Jaguar S-Type (1963)

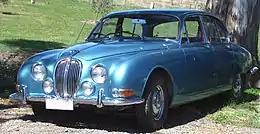
Jaguar 3.4S in factory opalescent silver blue

Though introduced in 1963, only a small number of S-Types was produced in that year. The S-Type did not manage to overtake the Mark 2's production figures until 1965. It repeated the feat in 1966, the year in which the Jaguar 420 and its badge-engineered partner the Daimler Sovereign were introduced. In 1967 the 420/Sovereign outsold both the S-Type and the Mark 2, despite a resurgence in the latter's sales that year. Both the Mark 2 and 420/Sovereign easily outsold the S-Type in 1967 and 1968. Sales of the S-Type in 1968, its last year of production, fell below four figures. Top seller in 1968 was actually the venerable Mark 2, potential buyers of both the S-Type and 420/Sovereign hanging back to wait for the new Jaguar XJ6.